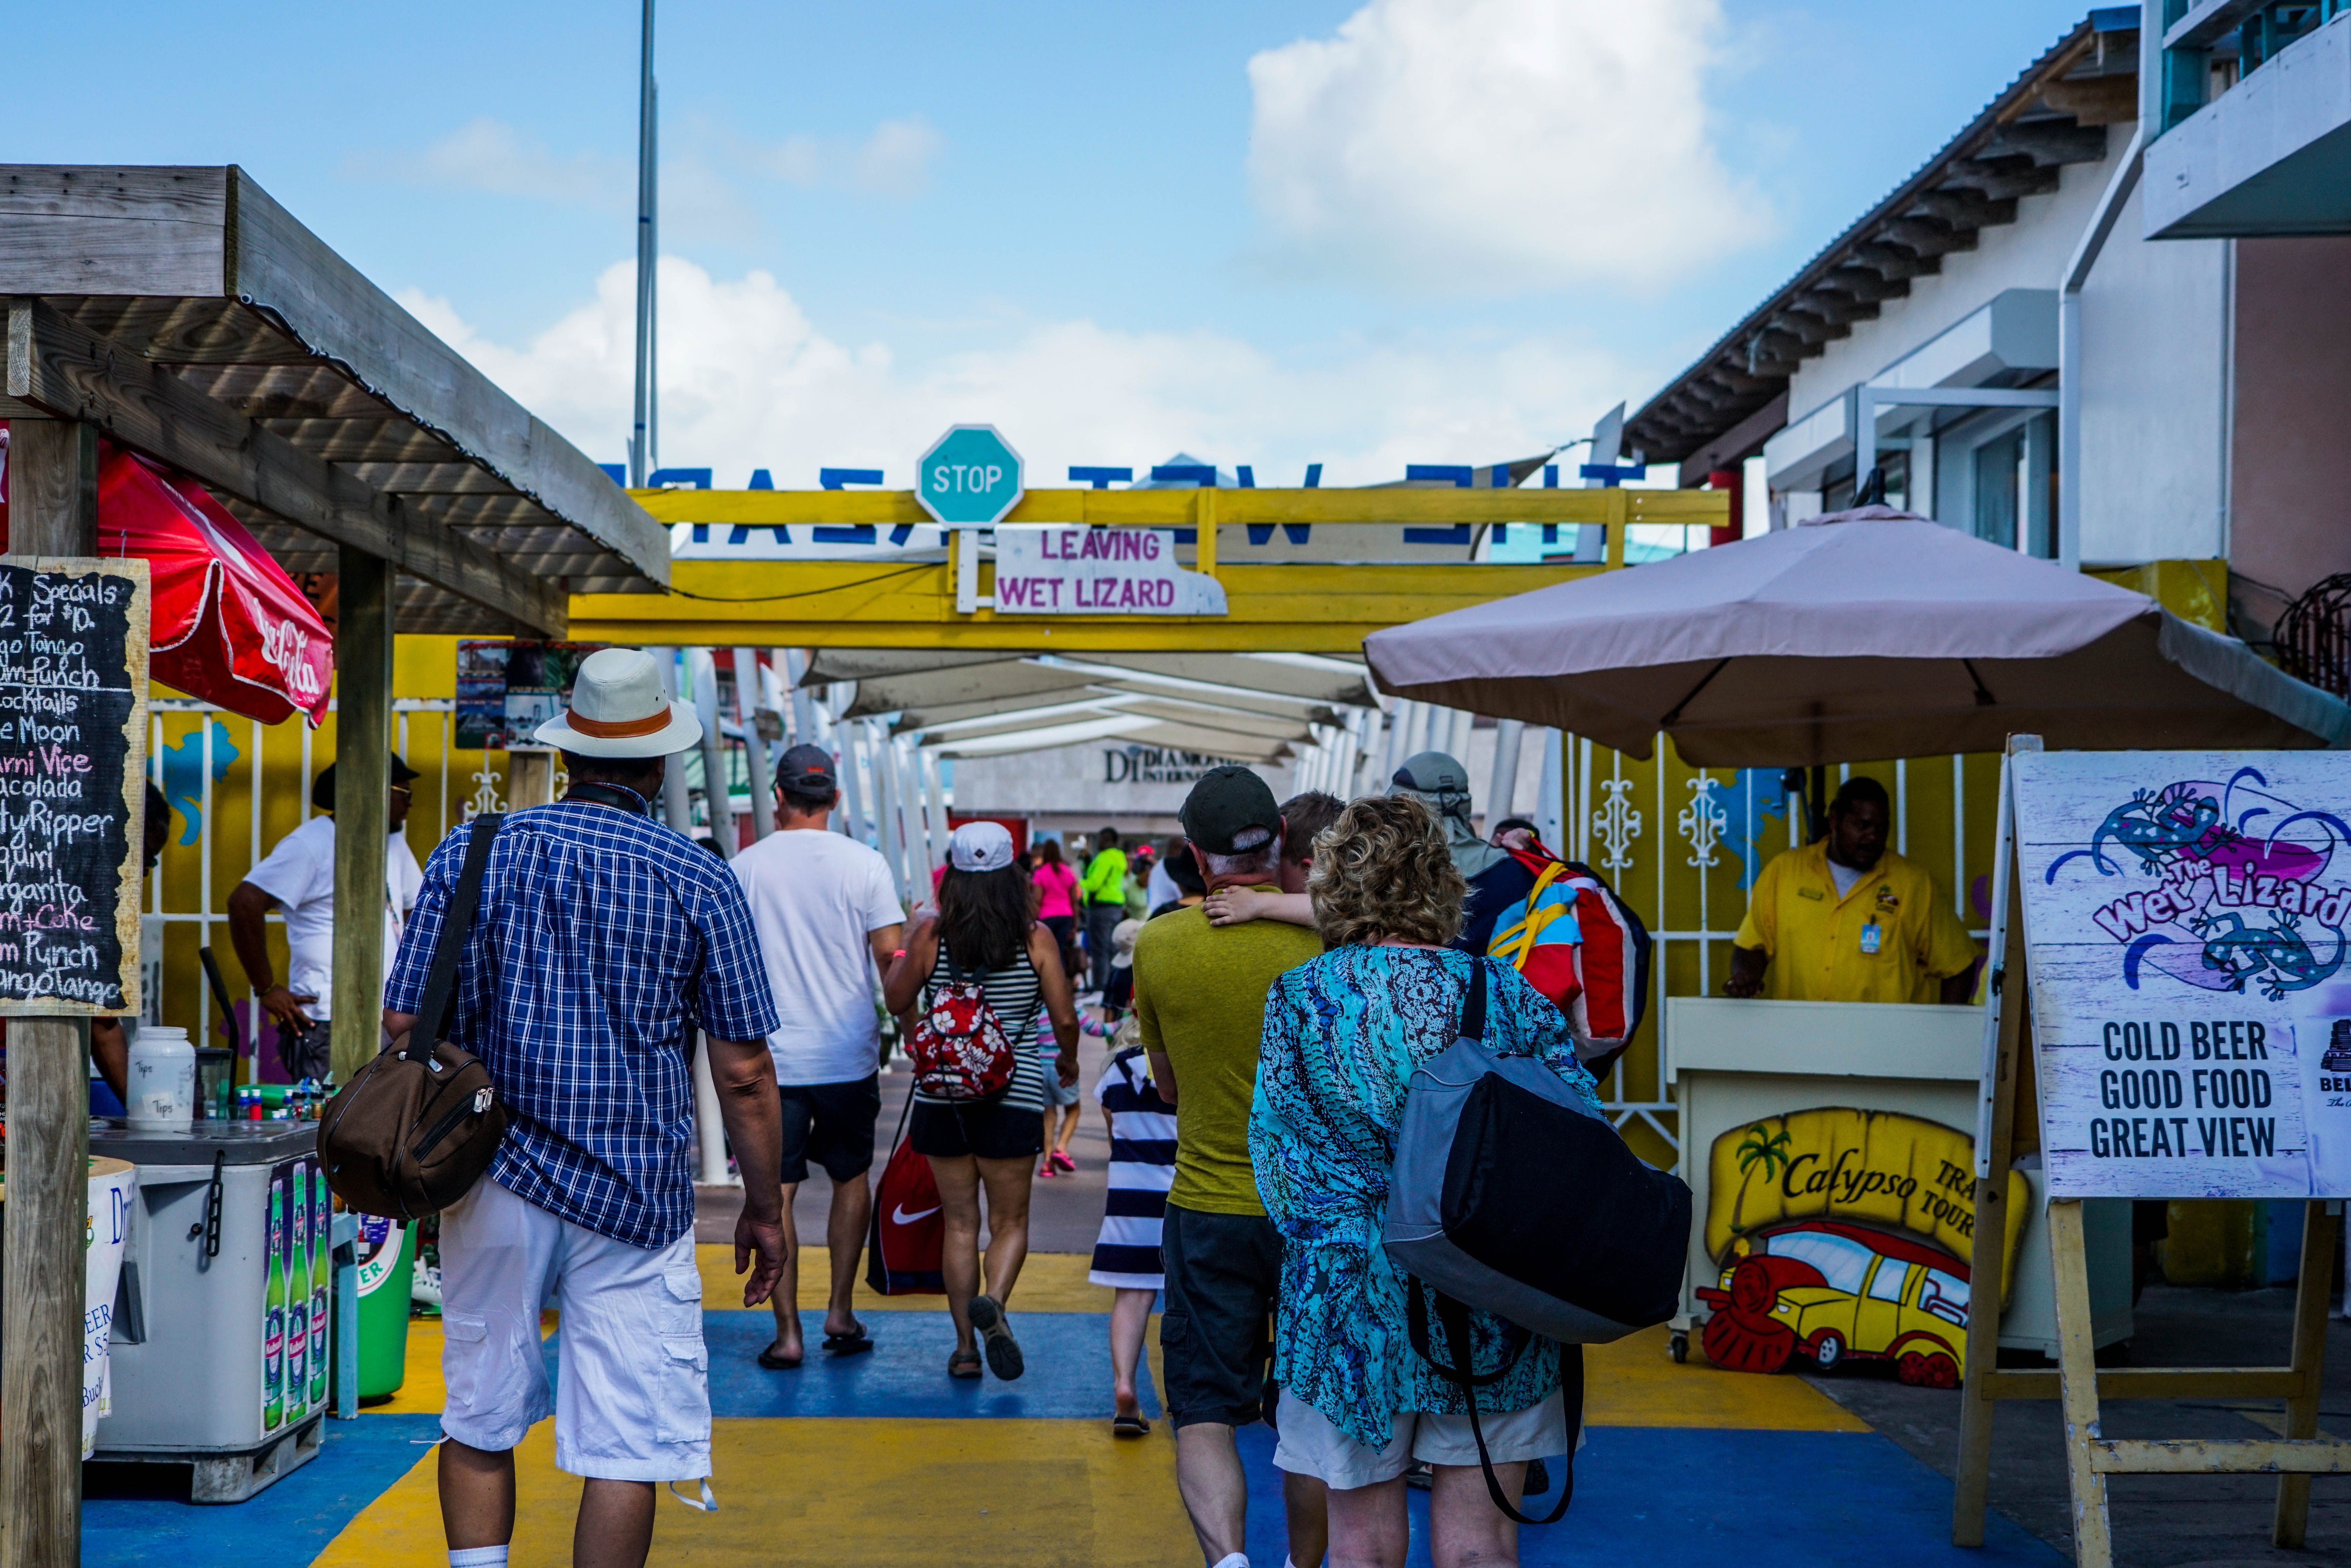
person, people, street, city, vacation, travel, vendor, holiday, market, port, tourism, public space, central, fair, belize, human settlement